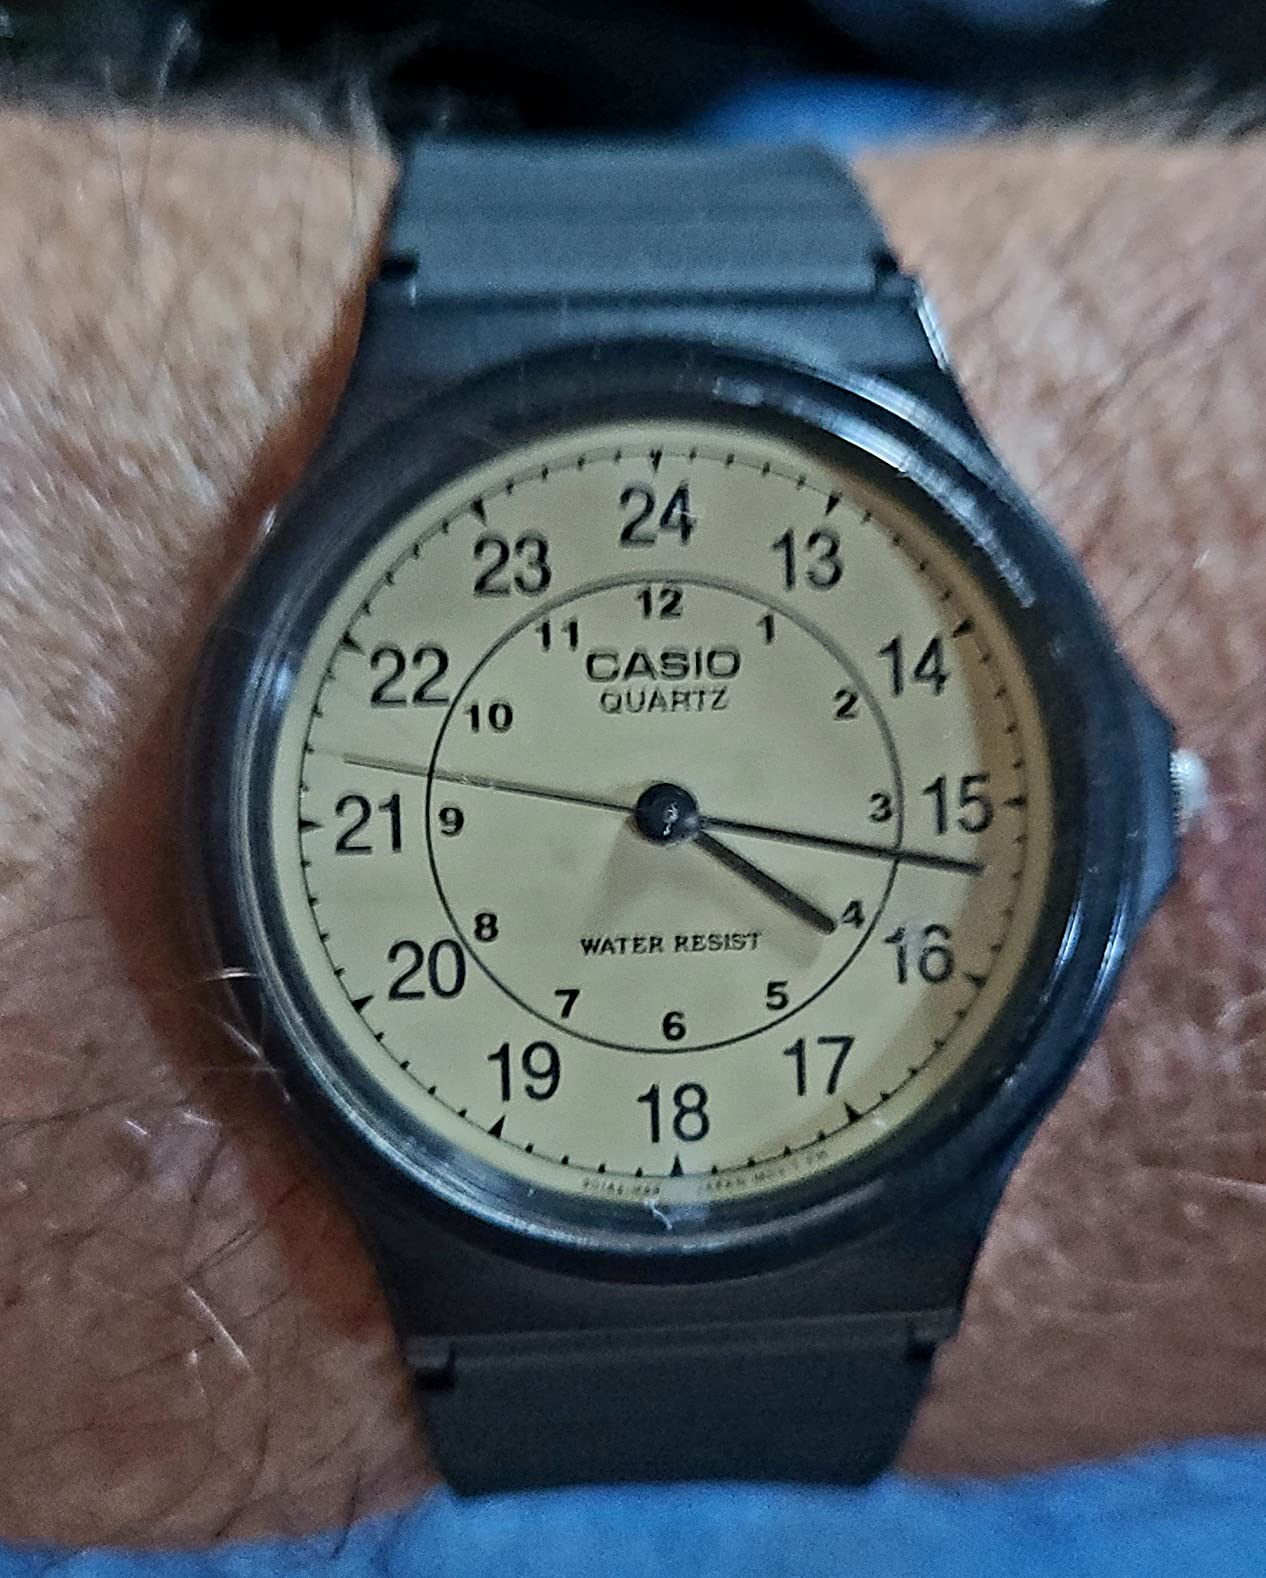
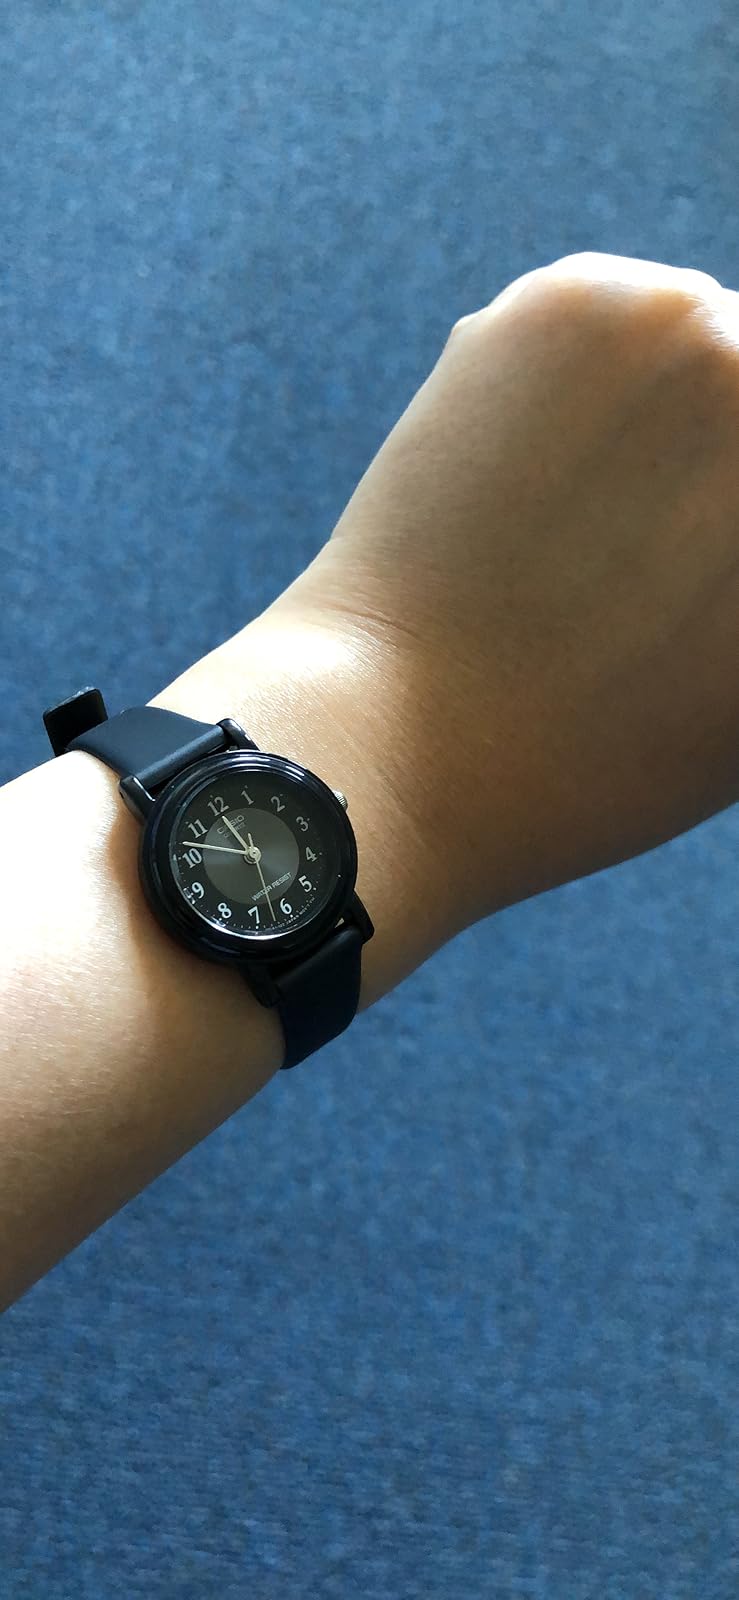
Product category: accessories_watch
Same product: no